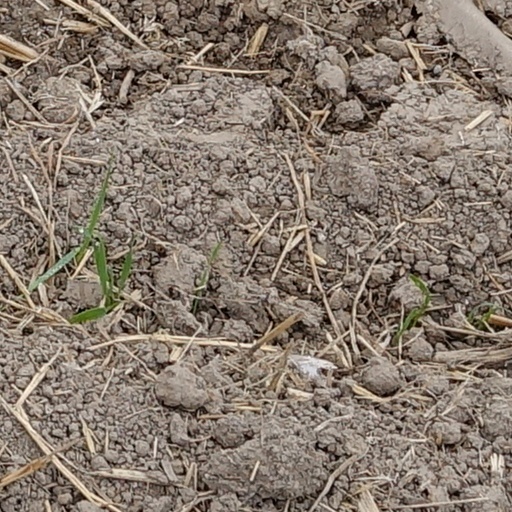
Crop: wheat